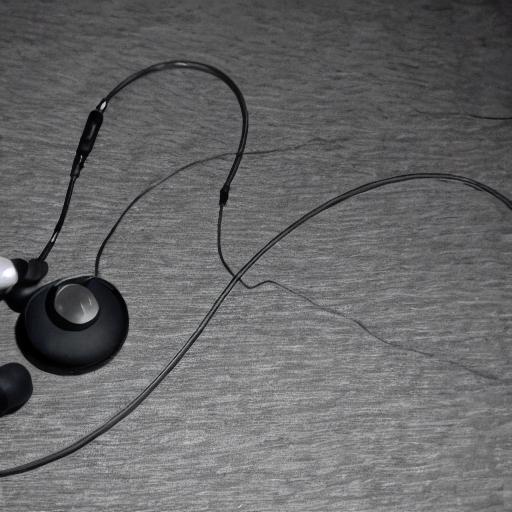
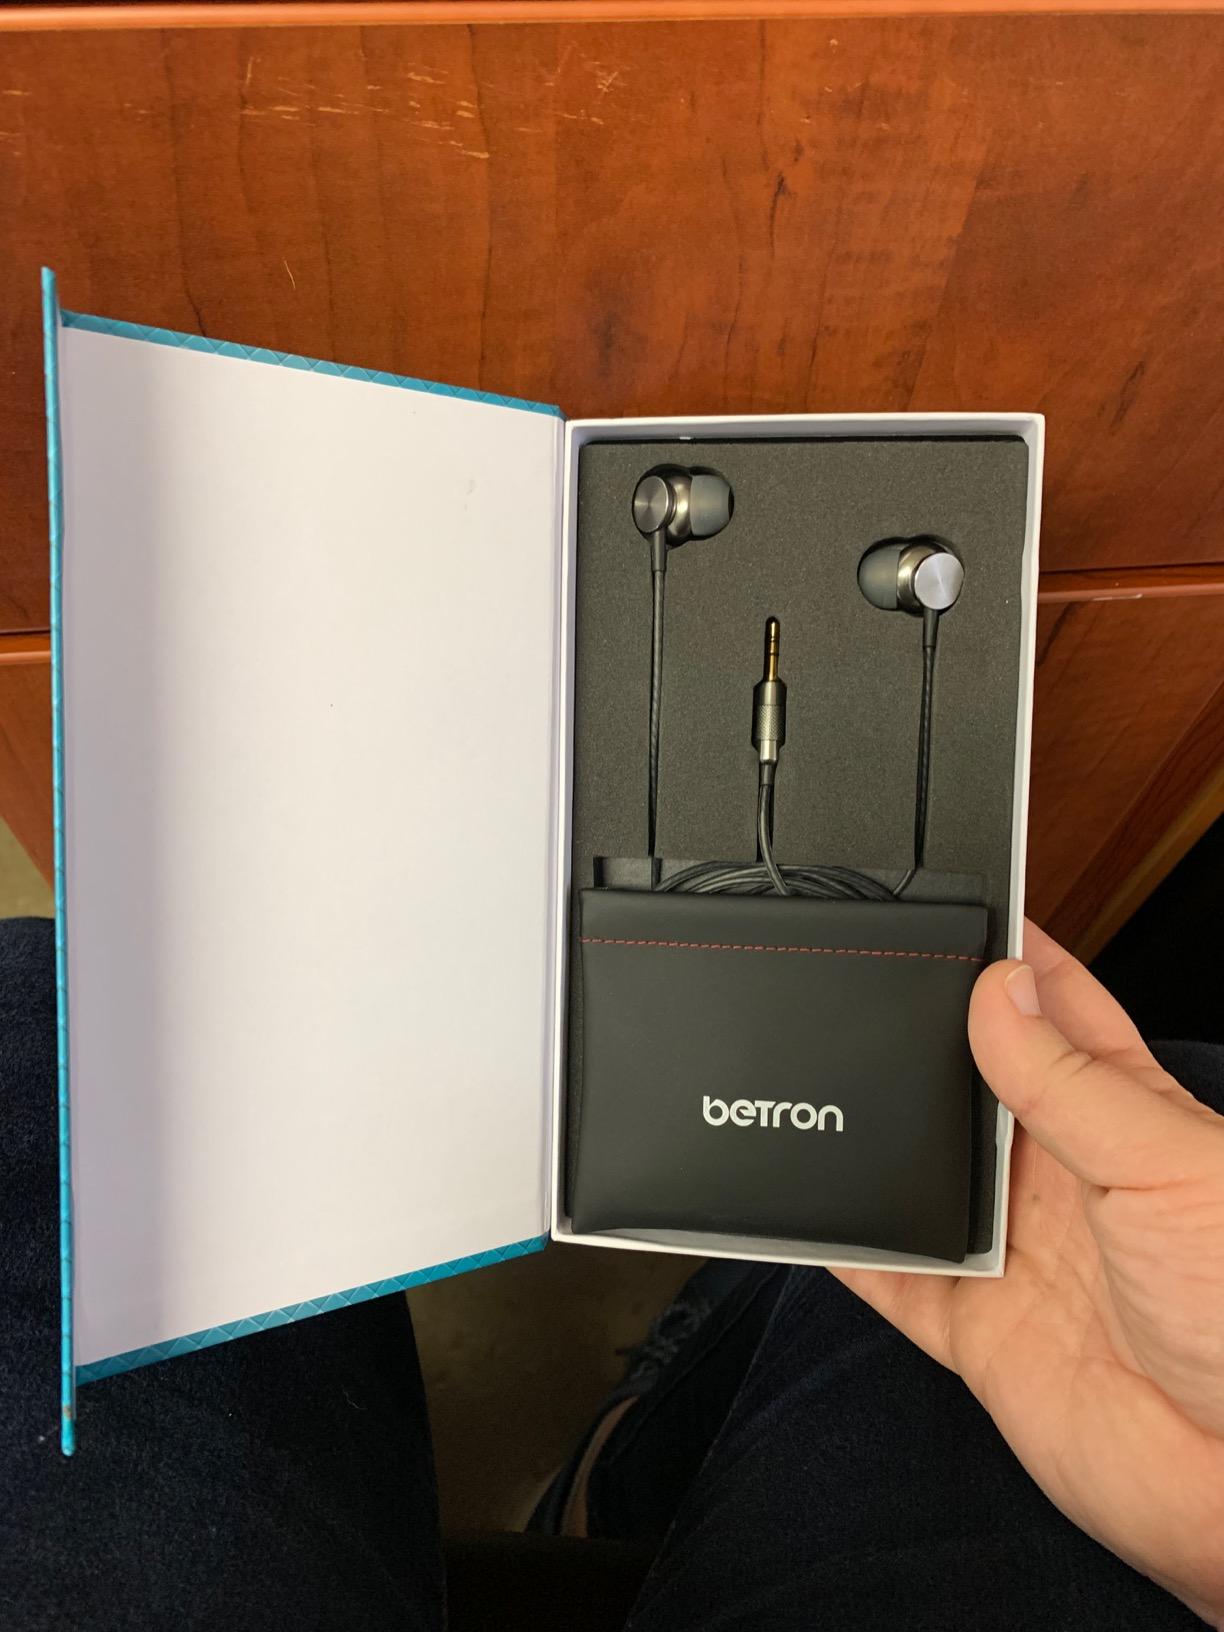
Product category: headphones
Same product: no